Florida scrub

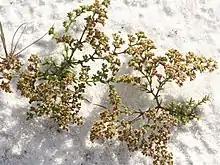
The threatened papery Whitlow-wort, "Paronychia chartacea"

Plants that are endemic to scrub and "scrubby" communities in Florida and that are listed as endangered by the United States Fish and Wildlife Service (USFWS) include: "Asimina tetramera" (four-petal pawpaw), "Chionanthus pygmaeus" (pygmy fringetree), "Cladonia perforata" (Florida perforate cladonia, Florida perforate reindeer lichen), "Conradina brevifolia" (short-leaved false rosemary), "Conradina etonia" (Etonia rosemary), "Crotalaria avonensis" (Avon Park rattlebox, Avon Park harebells, Avon Park rabbit-bells), "Dicerandra christmanii" (Garrett's mint, yellow scrub balm, Lake Wales balm), "Dicerandra cornutissima" (longspurred mint, longspurred balm, Robin's mint) "Dicerandra frutescens" (scrub mint or scrub balm), "Dicerandra immaculata" (Lakela's mint, Olga's mint, spotless balm), "Eryngium cuneifolium" (wedgeleaf eryngo, wedge-leaved button-snakeroot, snakeroot), "Hypericum cumulicola" (Highlands scrub hypericum, Highlands scrub St. John's wort), "Liatris ohlingerae" (Florida blazing star, Florida gayfeather, scrub blazing star,sandtorch), "Lupinus aridorum" (scrub lupine), "Nolina brittoniana" (Britton's beargrass), "Senega lewtonii" (syn. "Polygala lewtonii") (Lewton's polygala, Lewton's milkwort), "Polygonum basiramia" (syn. "Polygonella basiramia") (wireweed, hairy wireweed, purple wireweed, Florida jointweed), "Polygonum dentoceras" (syn. "Polygonella myriophylla") (sandlace, woody wireweed, Small's jointweed), "Prunus geniculata" (scrub plum), "Warea carteri" (Carter's pineland cress, Carter's mustard), and "Pseudoziziphus celata" (syn. "Ziziphus celata") (Florida jujube, Florida ziziphus).